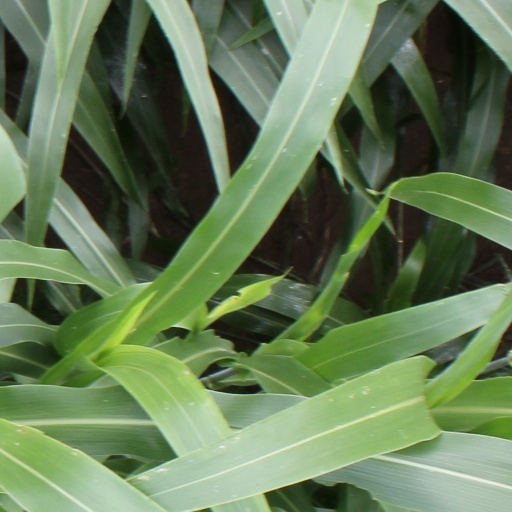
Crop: sorghum